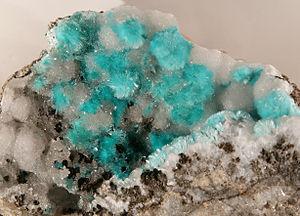
Aurichalcite sur hemimorphite - 79 Mine, Chilito, Hayden area, Banner District, Gila Co., Arizona, USA (7x6cm)
L'aurichalcite est une espèce minérale formée de carbonate anhydre de cuivre et de zinc de formule (Zn, Cu)₅(CO₃)₂(OH)₆avec des impuretés de calcium.